Cycling at the 2016 Summer Olympics – Men's team pursuit

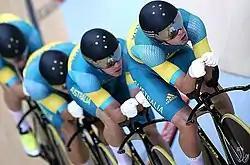
Australia team

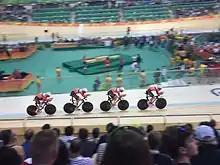
Netherlands team

The men's cycling team pursuit at the 2016 Summer Olympics in Rio de Janeiro took place at the Rio Olympic Velodrome on 11 and 12 August. Team GB established new Olympic and World Records in both their heat and in the final; their gold medal made Sir Bradley Wiggins Britain's most decorated Olympian.